United Nations Security Council Resolution 1504

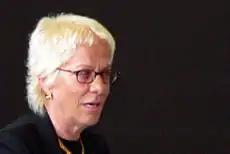
Carla Del Ponte

United Nations Security Council resolution 1504, adopted unanimously on 4 September 2003, after recalling Resolution 1503 (2003), the Council appointed Carla Del Ponte as Prosecutor at the International Criminal Tribunal for the former Yugoslavia (ICTY).